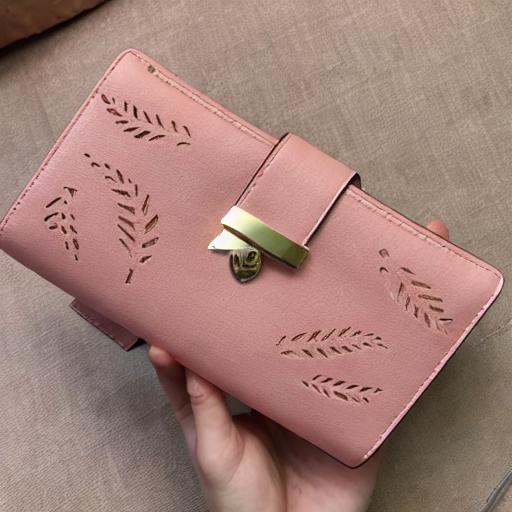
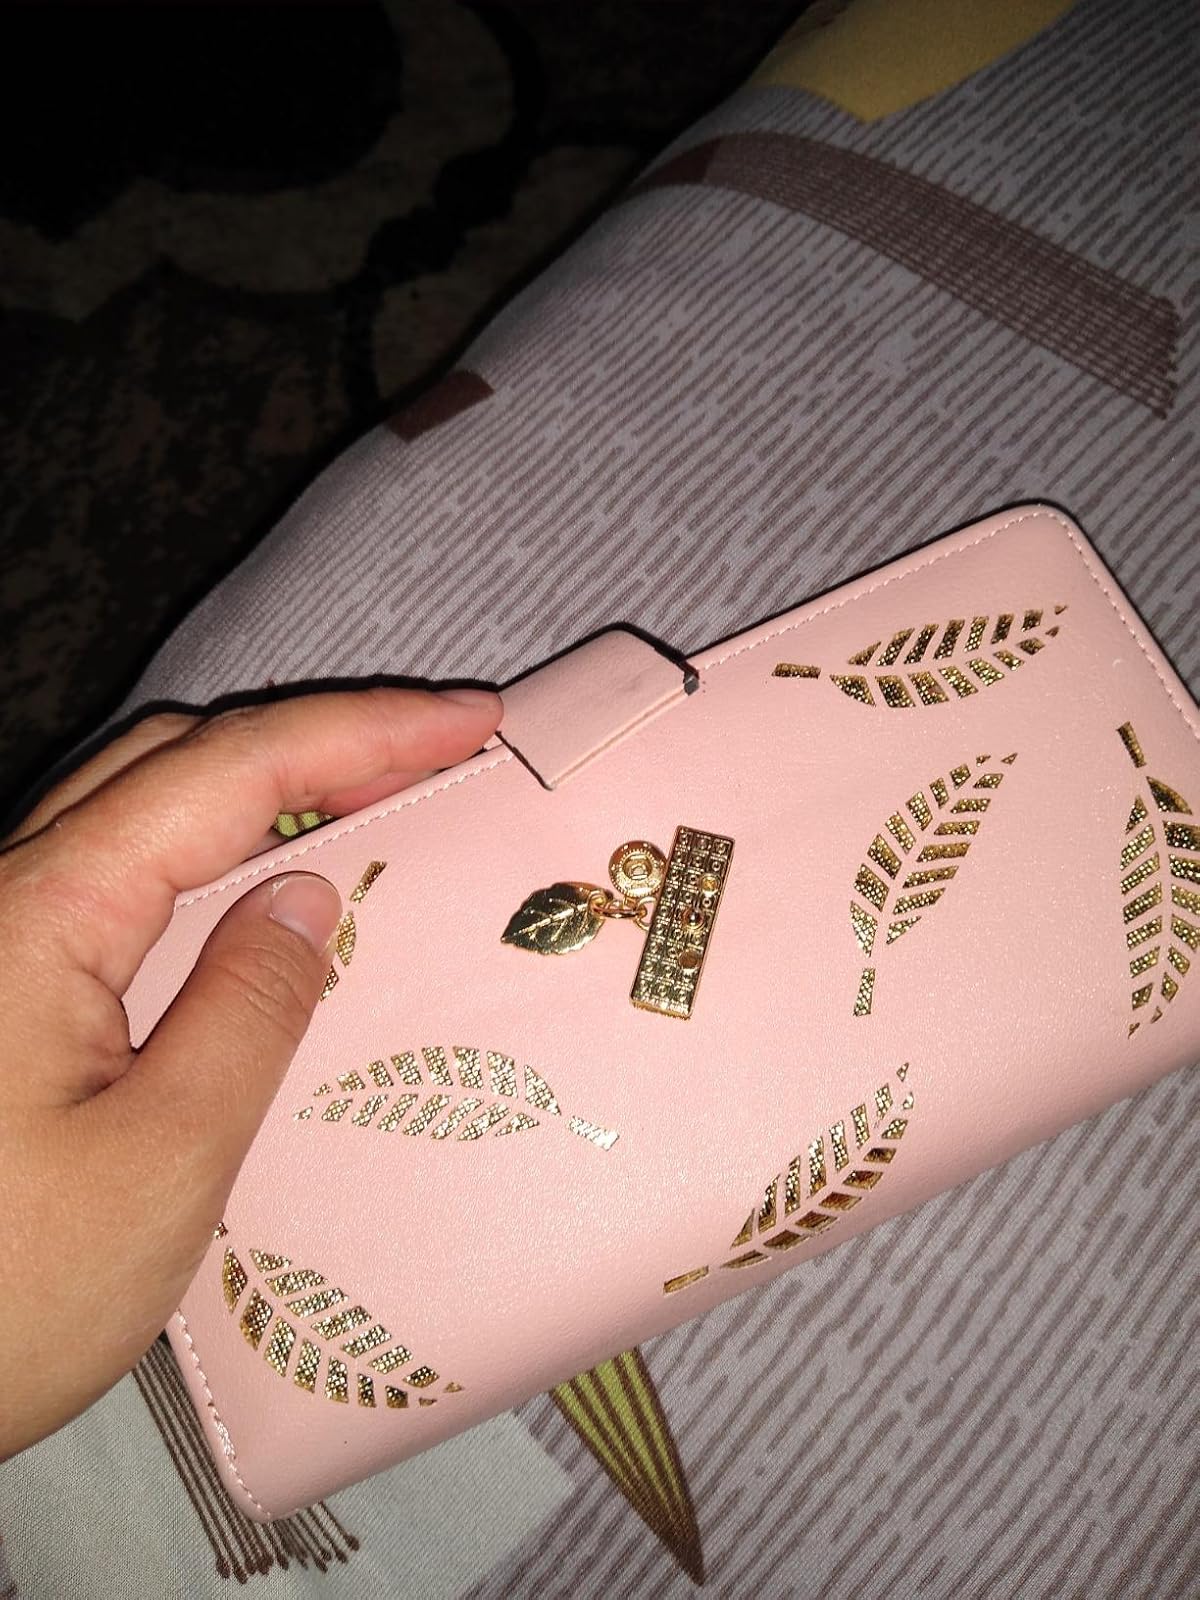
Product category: accessories_handbag
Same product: no